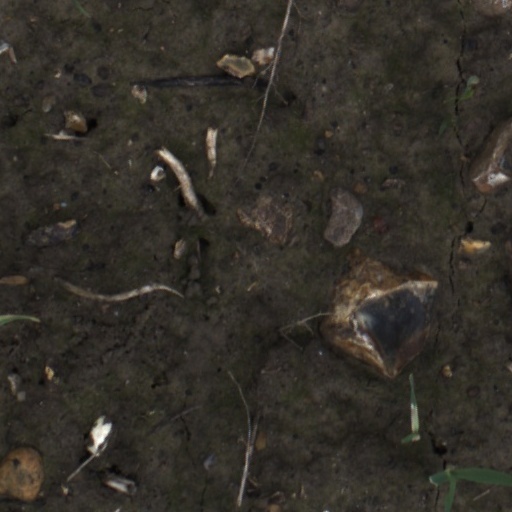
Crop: wheat